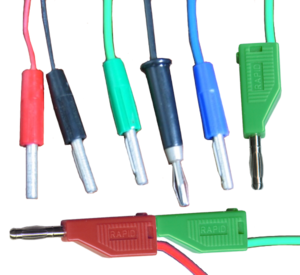
Bananstik
Forskellige laboratorie 4 mm bananstik.
Et bananstik er et enleder elektrisk stik som anvendes til at forbinde ledninger til elektrisk udstyr og elektriske apparater. Termen 4 mm bananstik anvendes også - specielt i Europa, men der findes fx også bananstik med ben på 2 mm i diameter. Der findes mange bananstik varianter - alle med en fjeder så en god elektrisk forbindelse opnås. Der findes fx også varianter med en fast metalcylinder med en eller to revner ned langs midten af cylinderen. Bananstikket anvendes fx til prøveledninger på måleudstyr - fx multimetre.